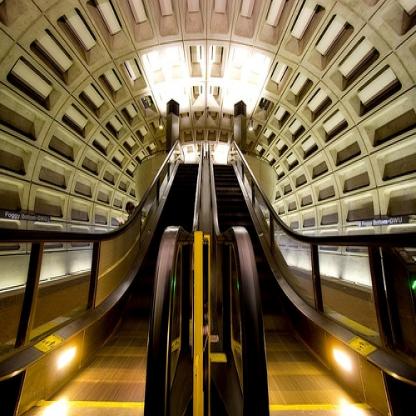
Scene: Indoor